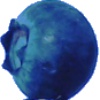
Label: huckleberry